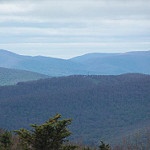
Label: mountain